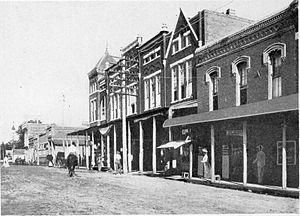
La ville de Hope est le siège du comté de Hempstead, dans l’État de l’Arkansas, aux États-Unis. Sa population s’élevait à 10 095 habitants lors du recensement de 2010, estimée à 9 715 habitants en 2018.